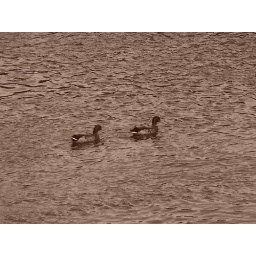
Sepia-tinted, this photo shows two ducks swimming on the River Irwell through Irwell Vale in Rossendale